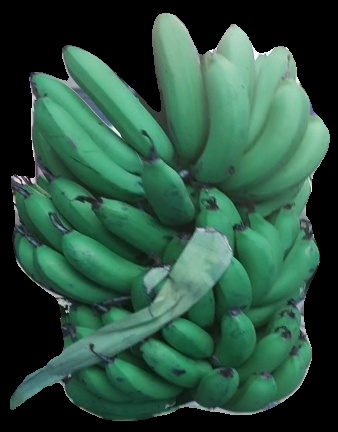
Variety: pachbale
Grade: grade2